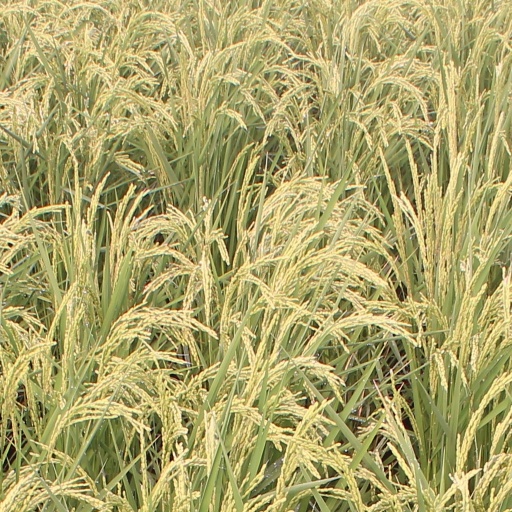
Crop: rice